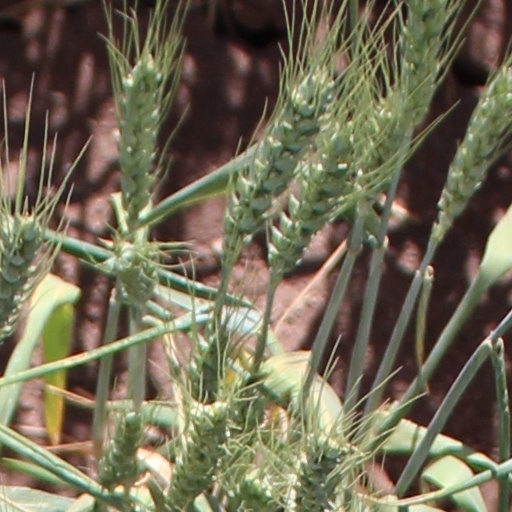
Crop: wheat